Youth For Blood

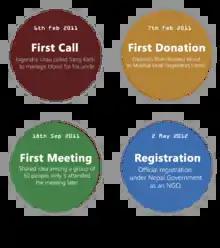
Starting Timeline of YFB

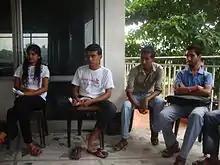
4th Meeting of YFB at Federation of Nepalese Journalist's Building, Biratnagar

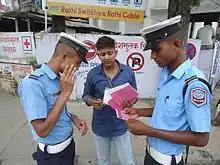
Street Blood Awareness Campaign

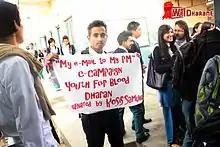
'My Email to My PM' Campaign to pressurized government to lower service charge of blood

Youth For Blood was established after a real event that took place with two college students named Saroj Karki and his friend Jogendra Urau. On the night of 27 May 2011, Jogendra Urau was in need of blood for his maternal uncle, who was suffering from tuberculosis. He tried his best to manage blood for his uncle but could not succeed alone. He then made a call to his colleague Saroj Karki and asked for some help. Karki made many attempts to manage blood or a blood donor but he too was unsuccessful. After so many efforts, on next day, while Karki was travelling to his office, he met one of his colleagues named Dashrath Shah. Karki asked him about his blood group. In reply, Shah said he belongs to the same group that Urau's uncle needed. Next day while Shah was on his way to office, Karki met him. Karki described the entire situation to him. Shah, considering the sensitivity of the situation agreed to donate blood. Soon Shah donated blood. This was the first successful coordination of Youth For Blood but yet YFB was not officially registered.